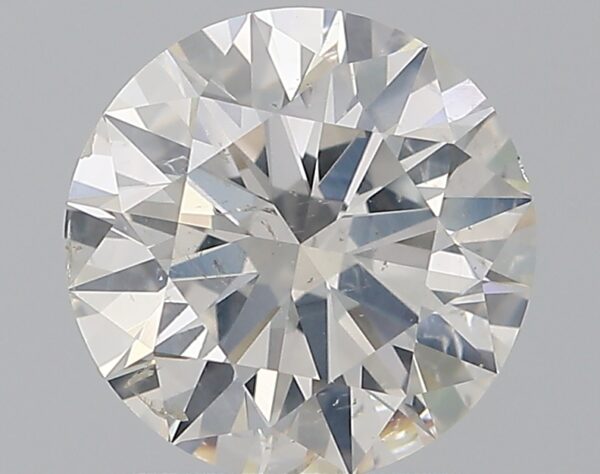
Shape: round
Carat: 1.5
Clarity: SI2
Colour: H
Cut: EX
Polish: EX
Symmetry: EX
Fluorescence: N
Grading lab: GIA
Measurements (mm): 7.39 x 7.43 x 4.51